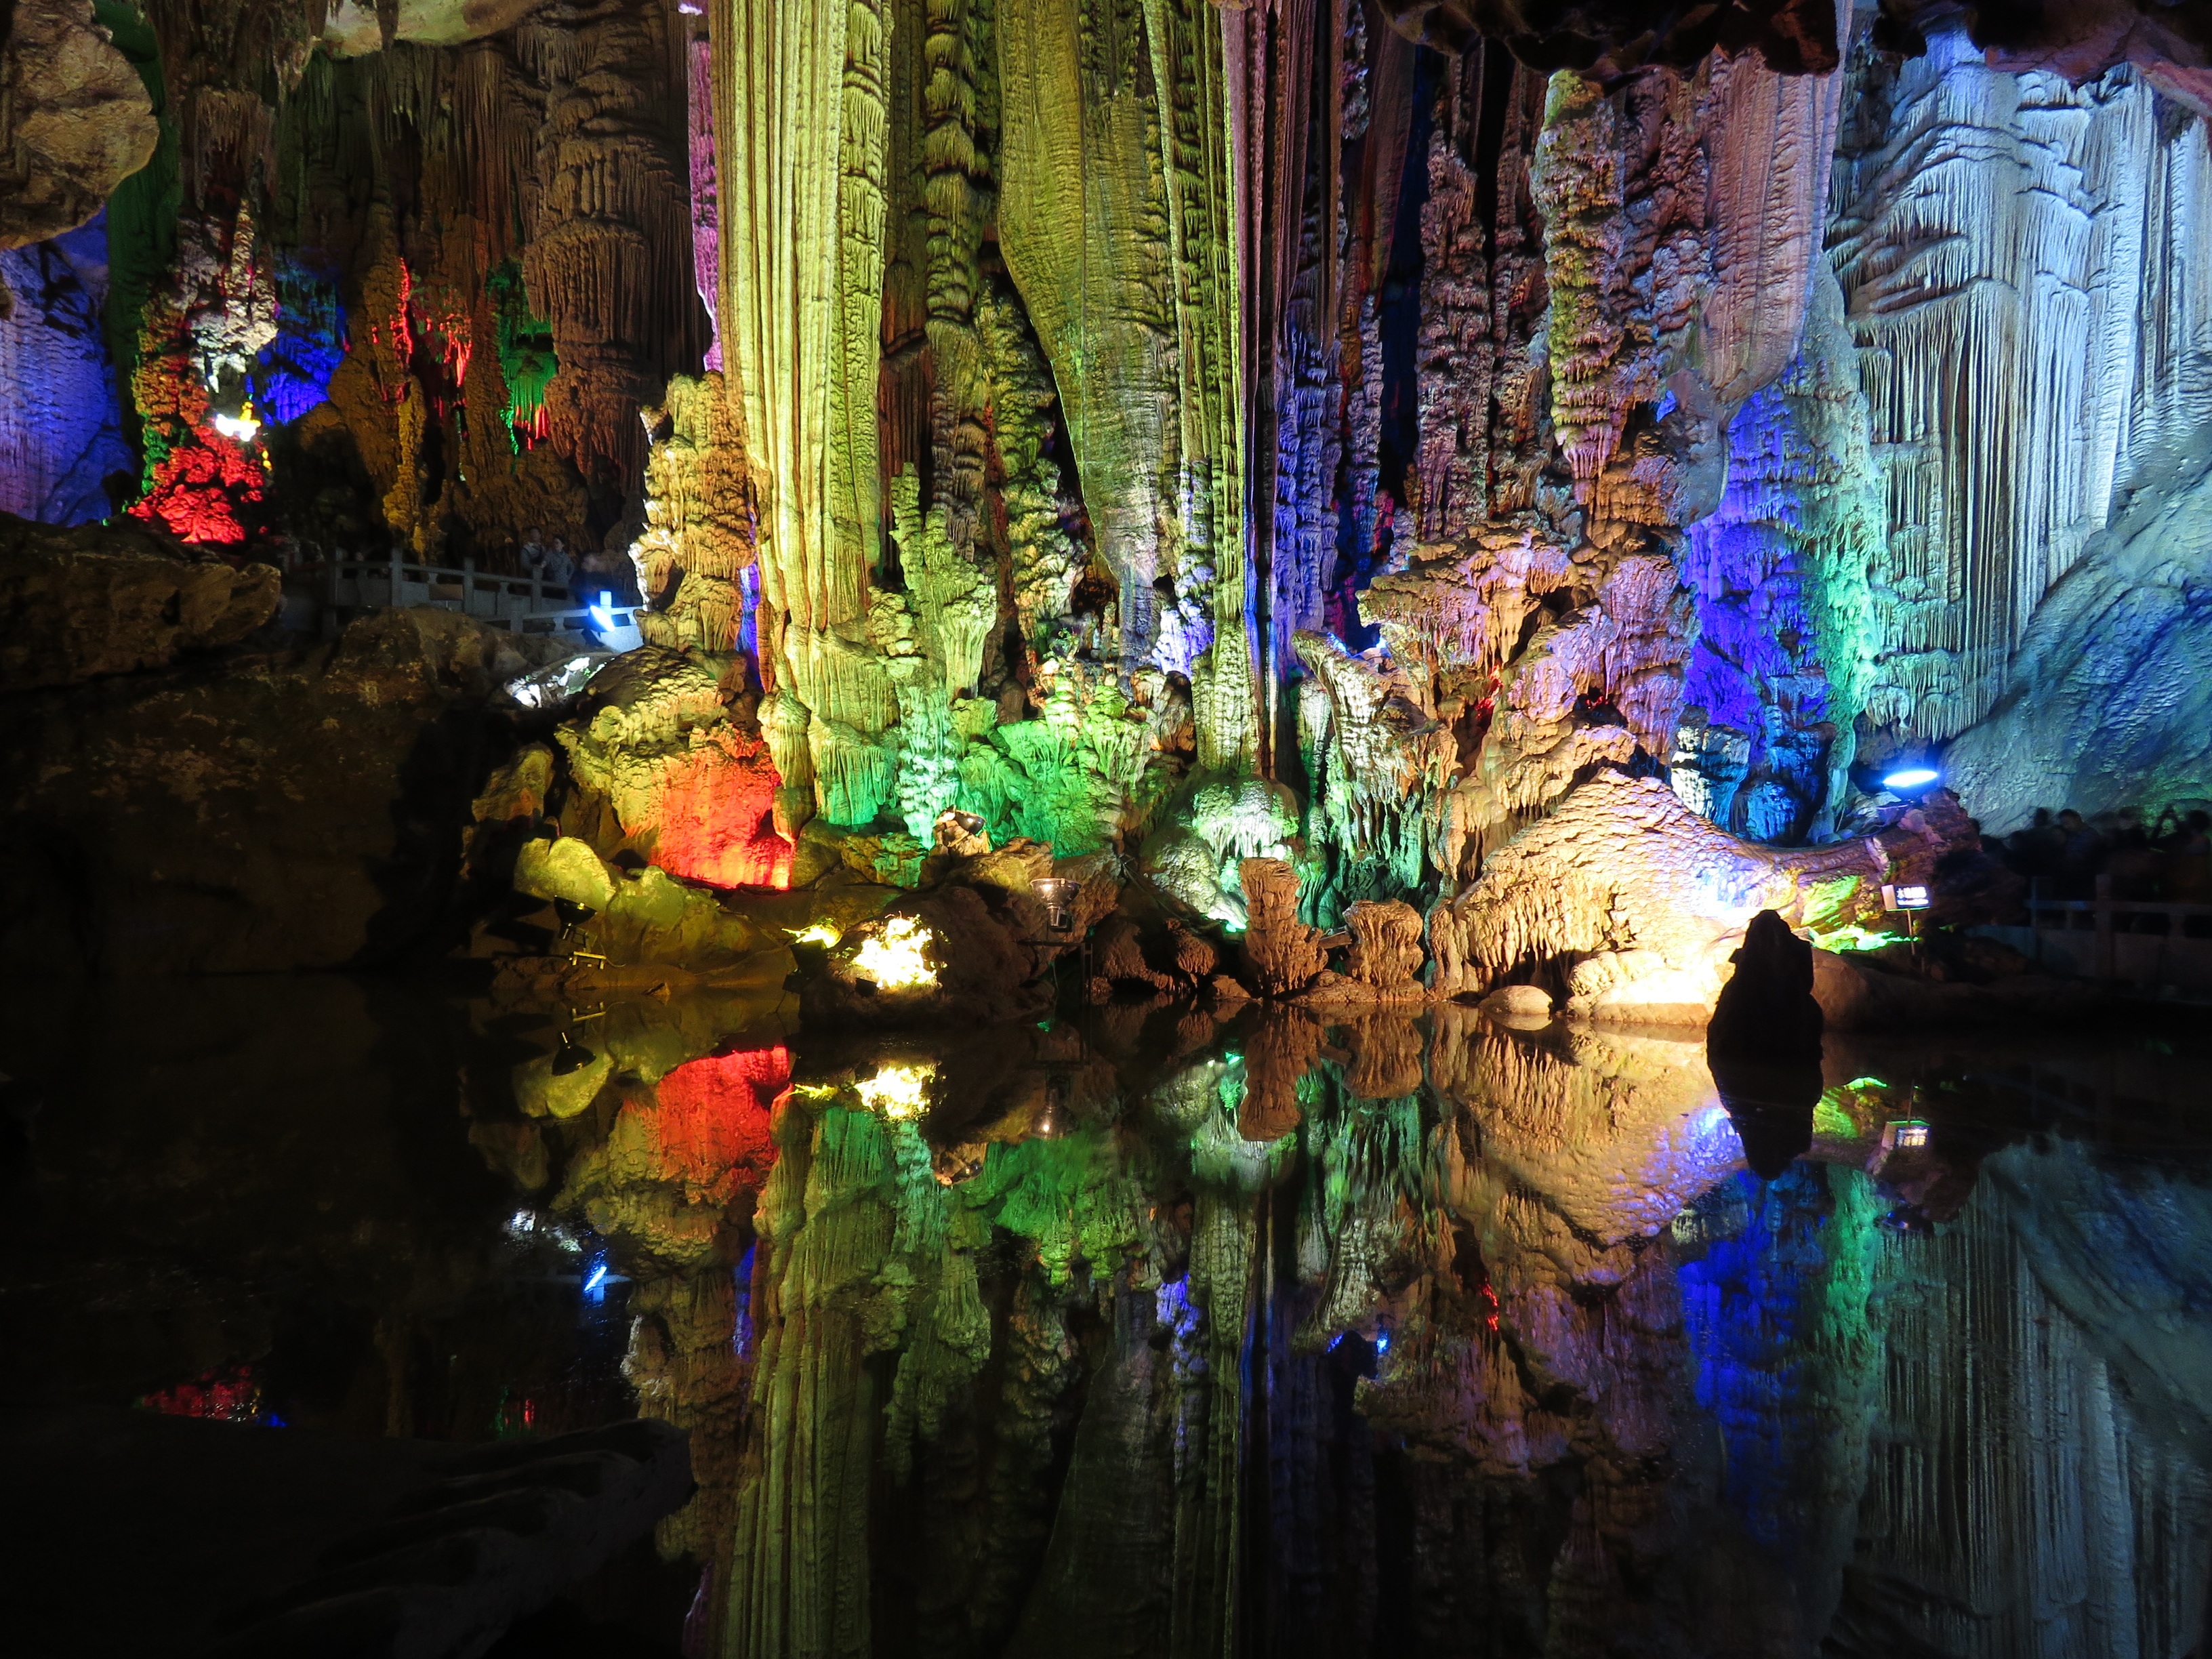
rock, stone, formation, cave, tourism, china, spectacular, the scenery, karst, landform, guilin, geographical feature